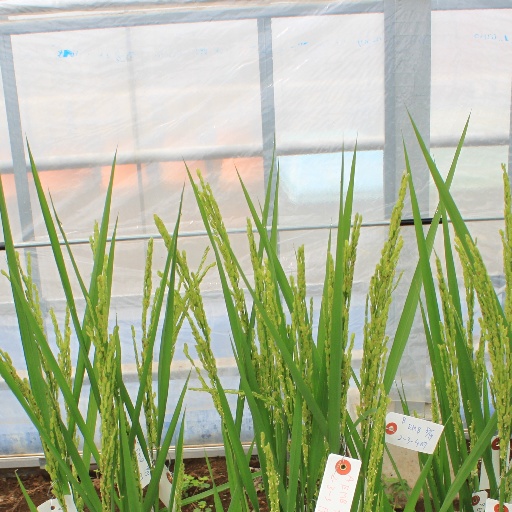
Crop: rice